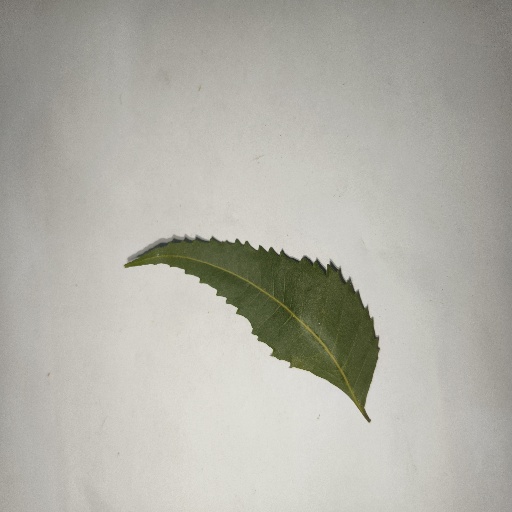
Species: Neem
Leaf condition: Healthy Leaf